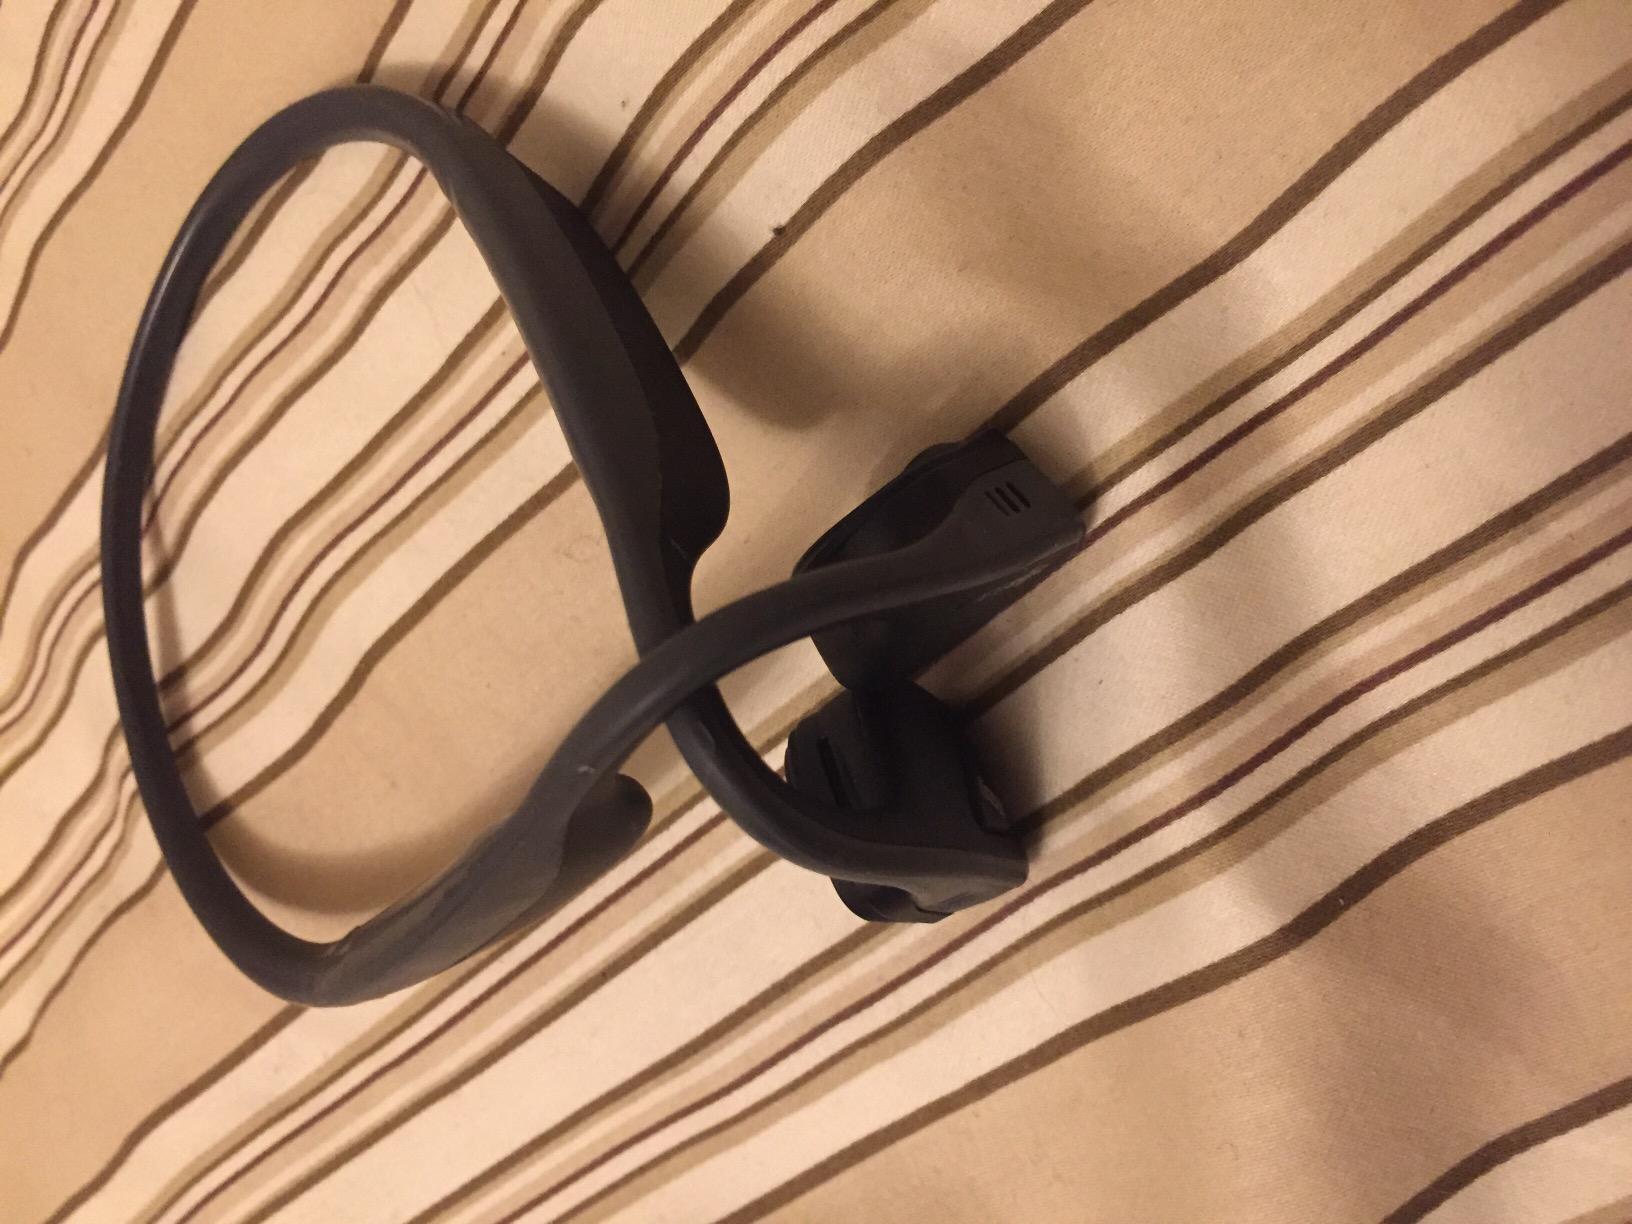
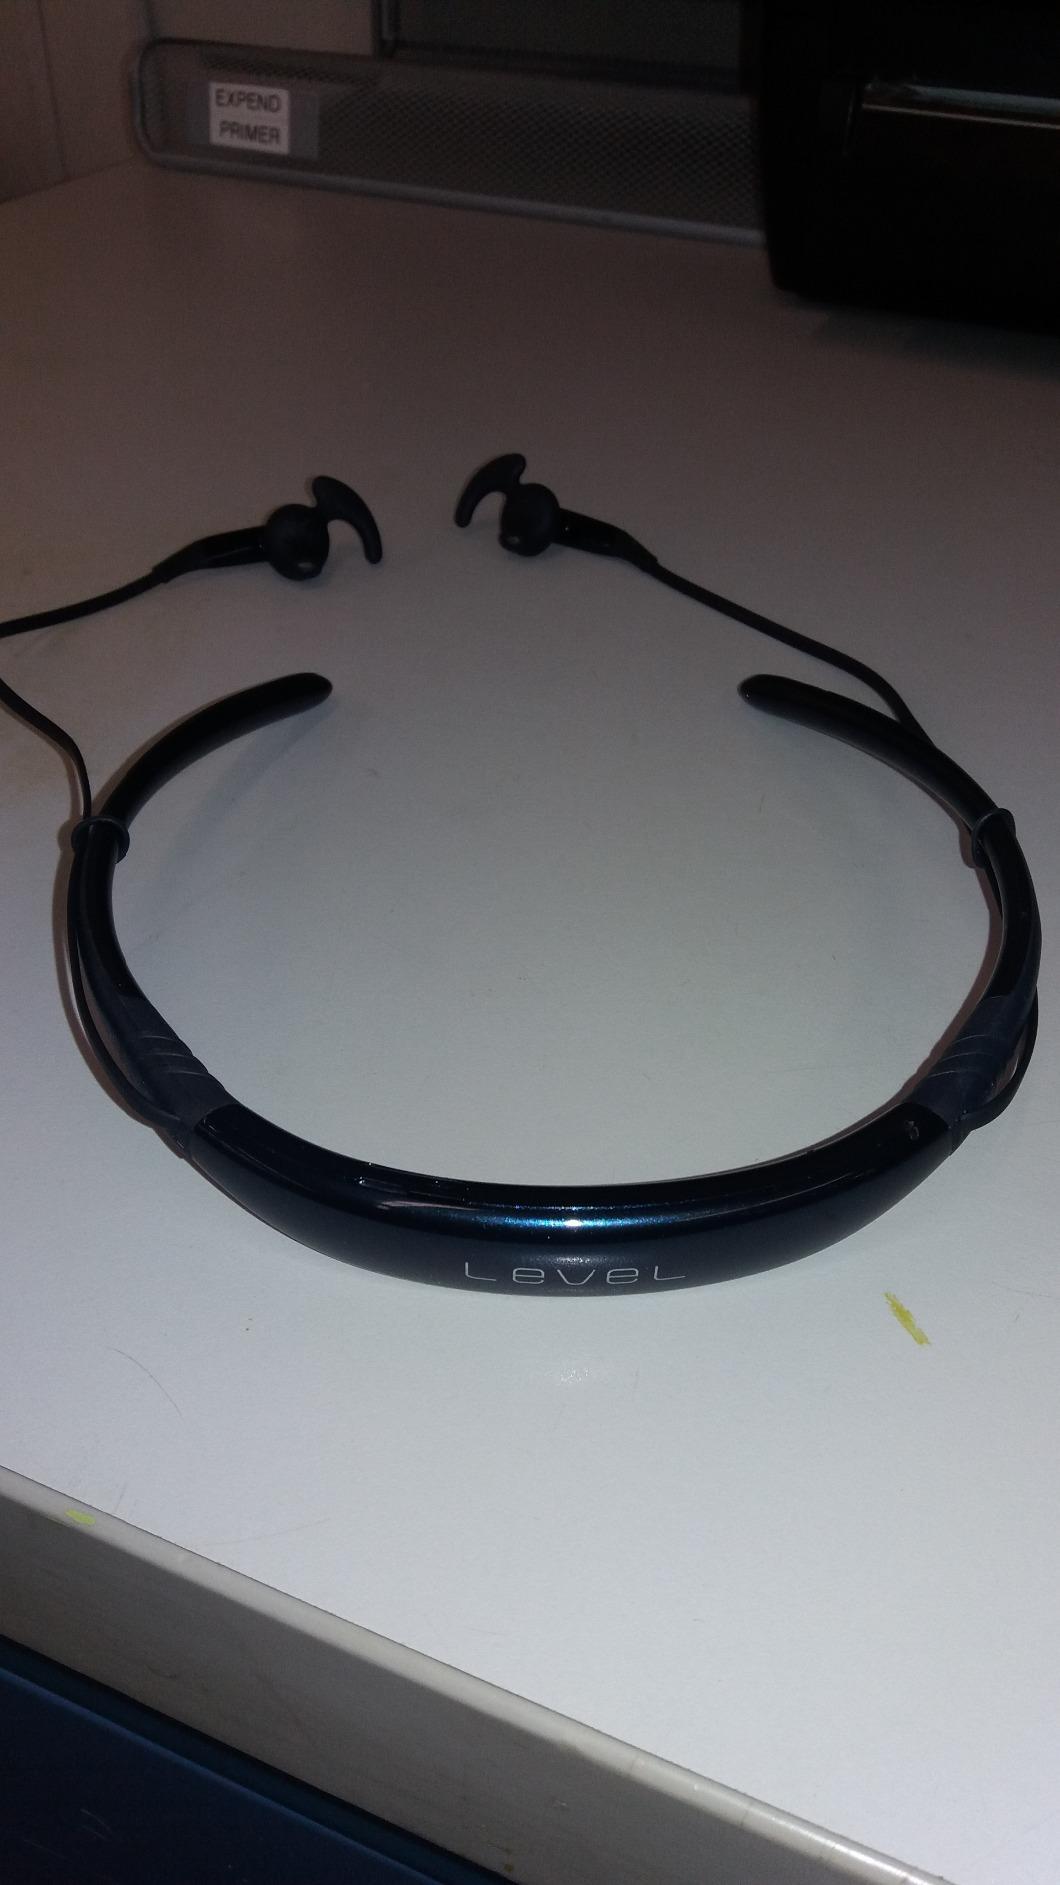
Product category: headphones
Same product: no